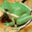
Label: frog